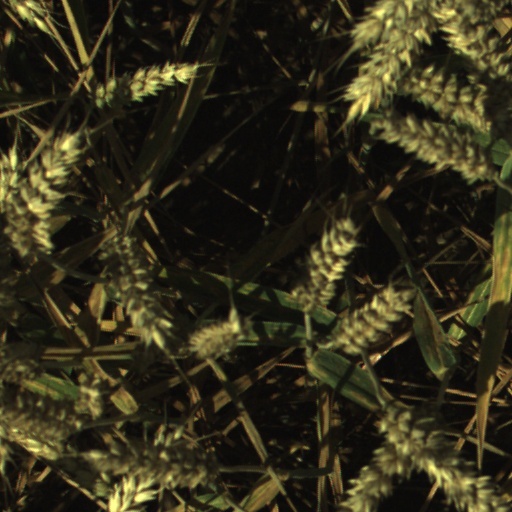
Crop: wheat